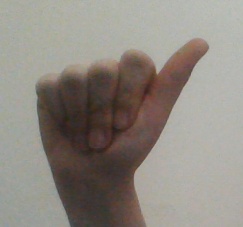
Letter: dhad